Akrotiri and Dhekelia

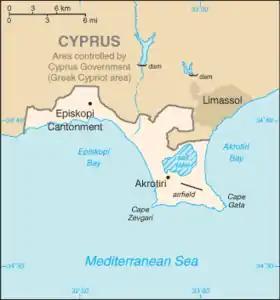
Map of Akrotiri, Western Sovereign Base Area, BFPO 57

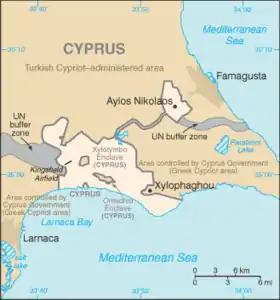
Map of Dhekelia, Eastern Sovereign Base Area, BFPOs 58 & 59

Akrotiri and Dhekelia cover 3% of the land area of Cyprus, a total of (split (48.5%) at Akrotiri and (51.5%) at Dhekelia). Akrotiri and Dhekelia have a border of and with Cyprus respectively. Akrotiri also has a longer coastline than Dhekelia. 60% of the land is privately owned as freeholds by Cypriot citizens; the other 40% is controlled by the Ministry of Defence as Crown leasehold land. In January 2014, an agreement between the Cypriot and UK governments was signed, ensuring that residents and property owners in the British Bases will enjoy equal rights for the development of property. In addition to Akrotiri and Dhekelia, the Treaty of Establishment also provided for the continued use by the British Ministry of Defence and the British Armed Forces of certain facilities within the Republic of Cyprus, known as "Retained Sites".